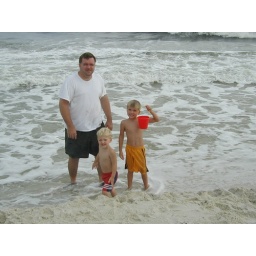
roger and the boys in the water